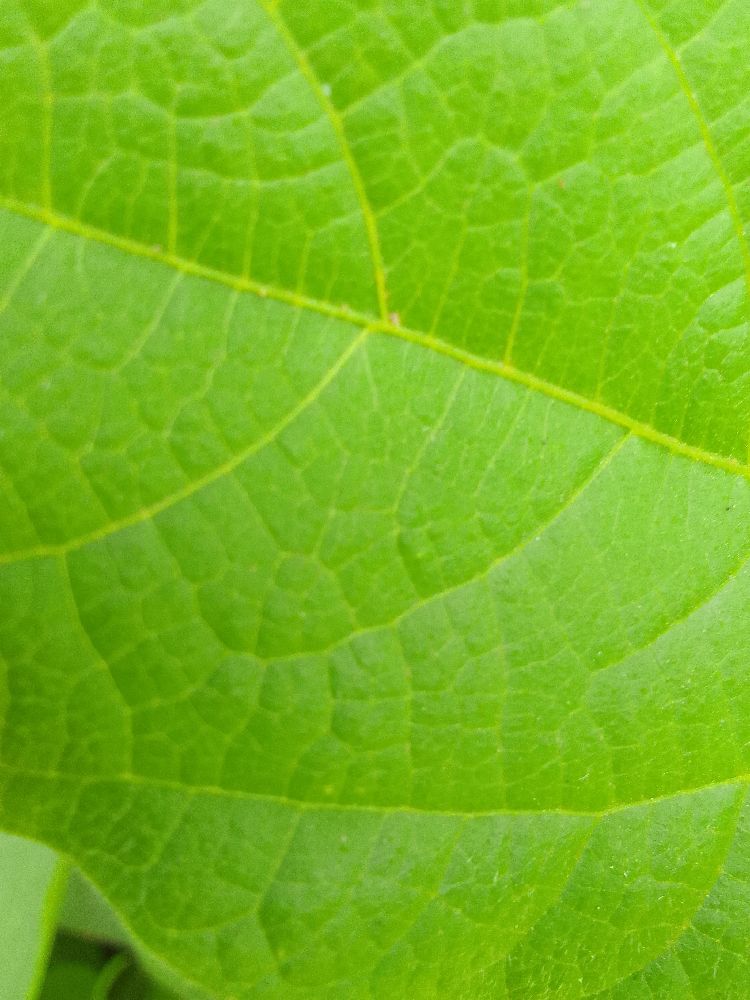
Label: healthy